Delaware Army National Guard

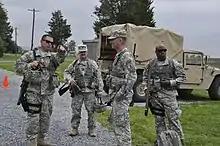
Delaware Army National Guardsmen planning their strategy during a marksmanship exercise

The Militia Act of 1903 organized the various state militias into the present National Guard system.